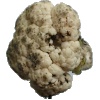
Label: cauliflower